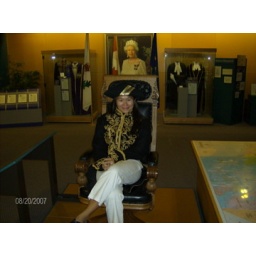
Me sitting in the Speaker's chair - wearing robe &amp;amp; hat